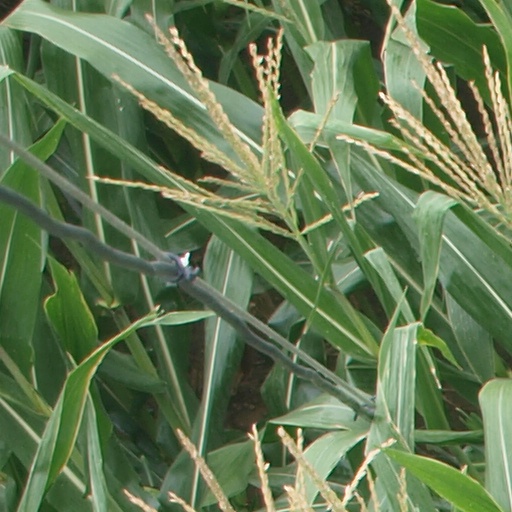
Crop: maize; corn